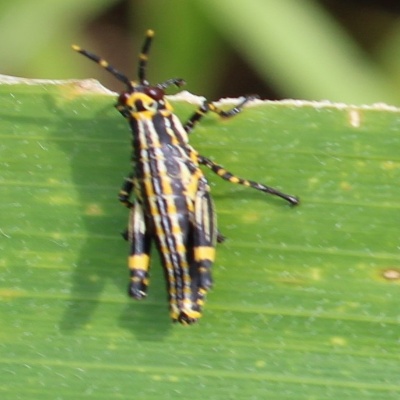
Crop: Maize
Condition: grasshoper